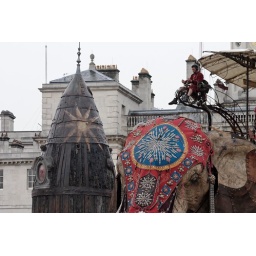
The elephant and the spaceship in which the little girl fell to earth